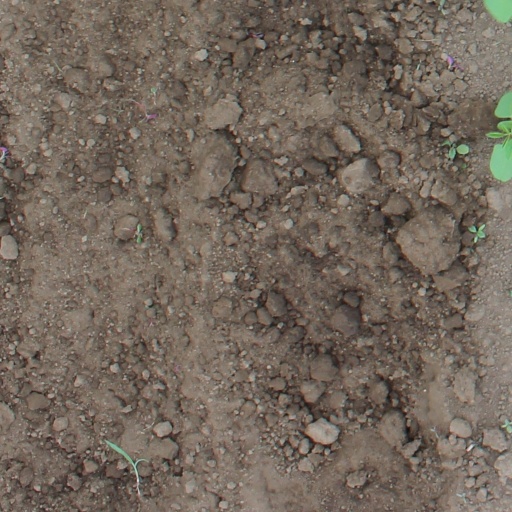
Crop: soybean